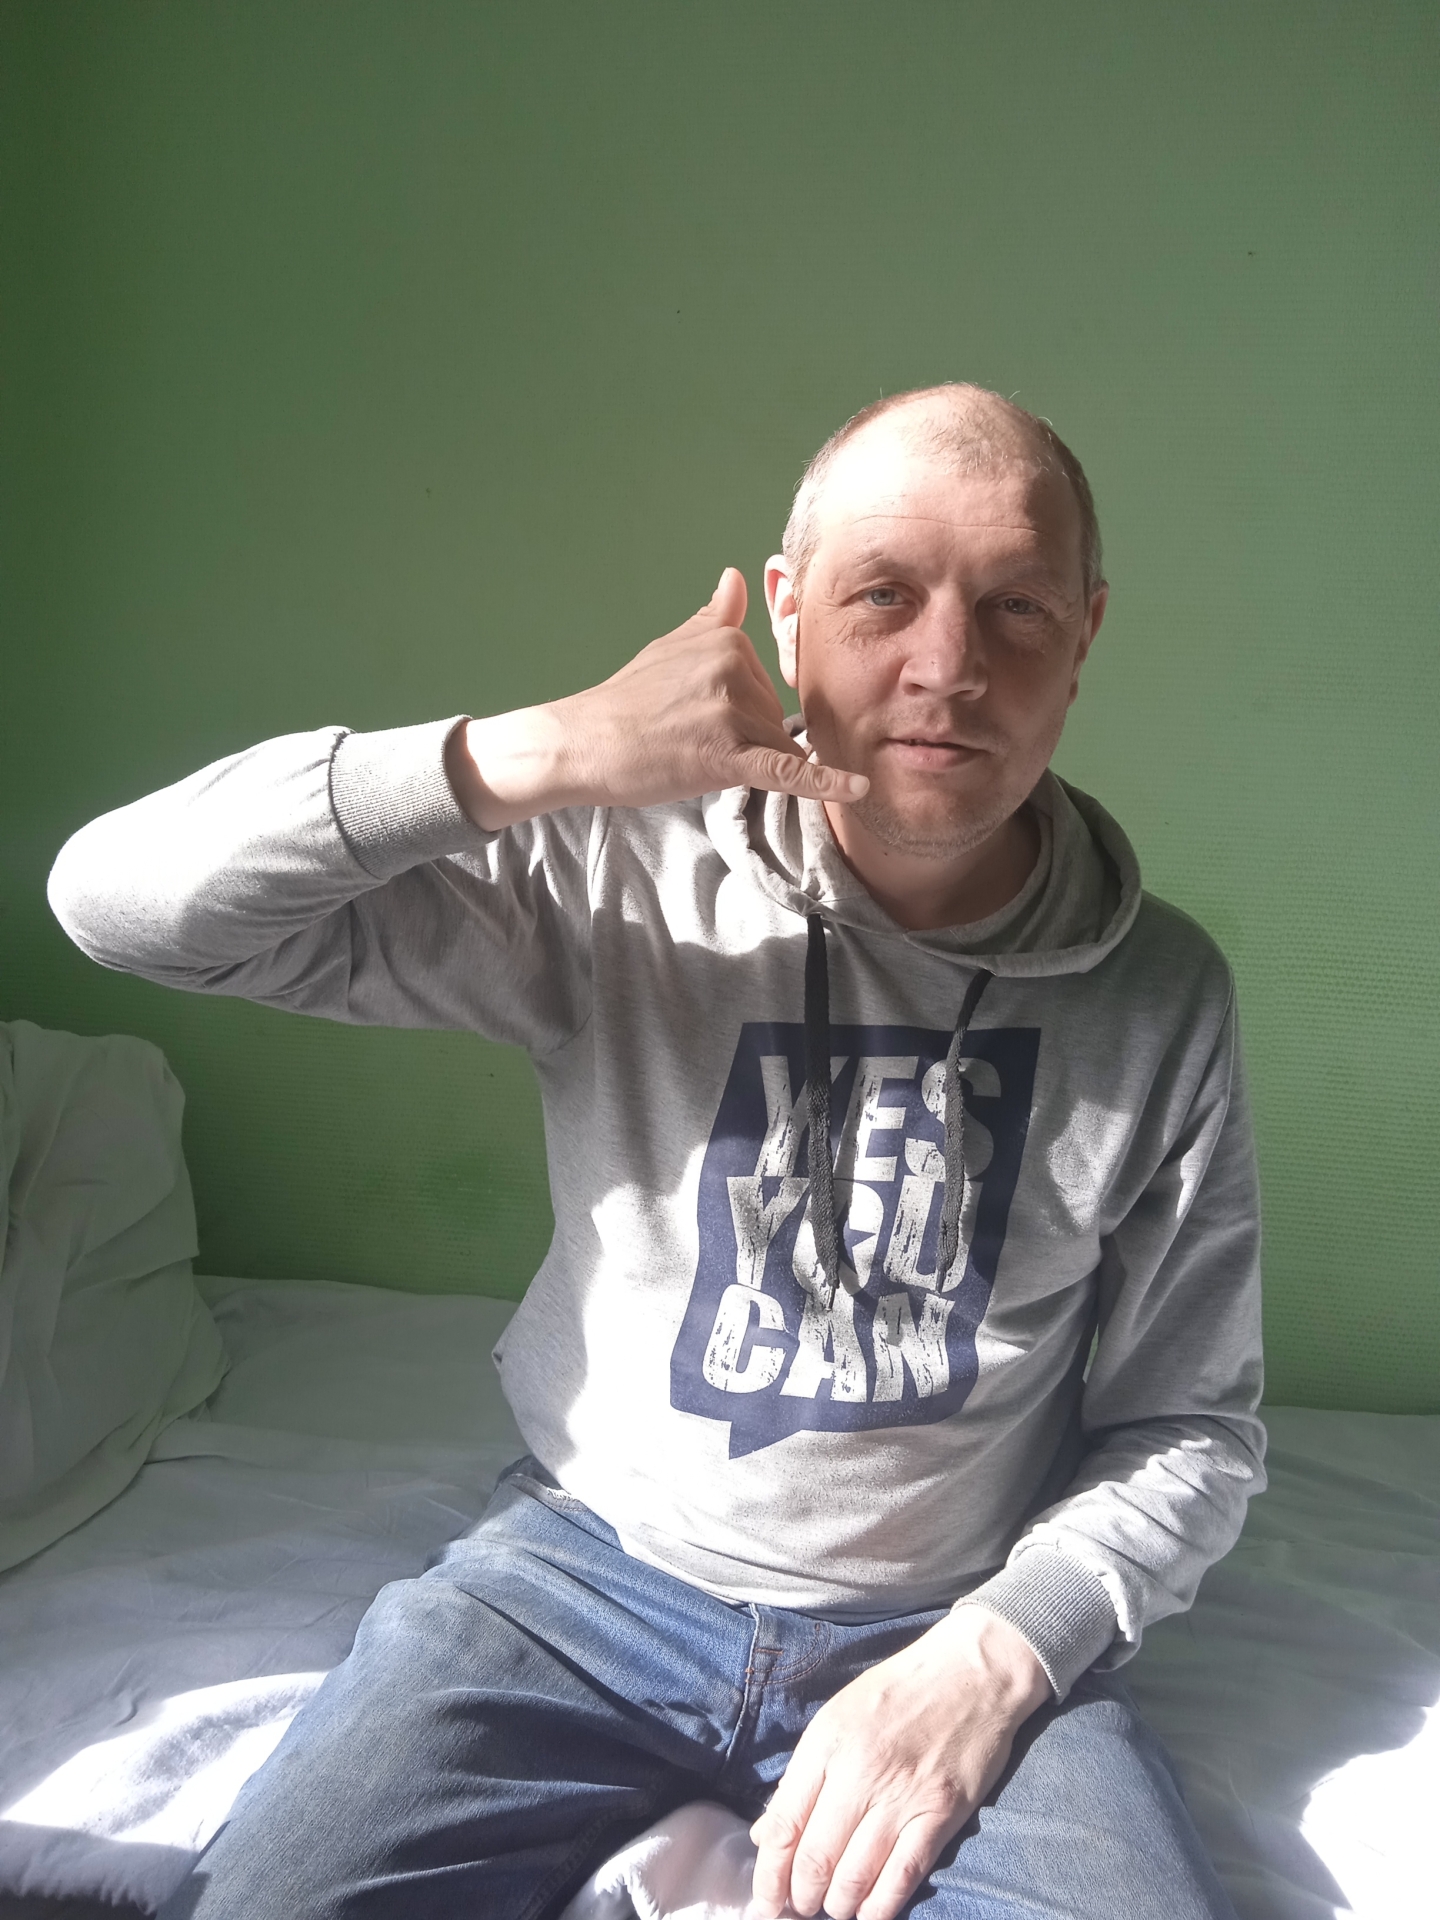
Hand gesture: call